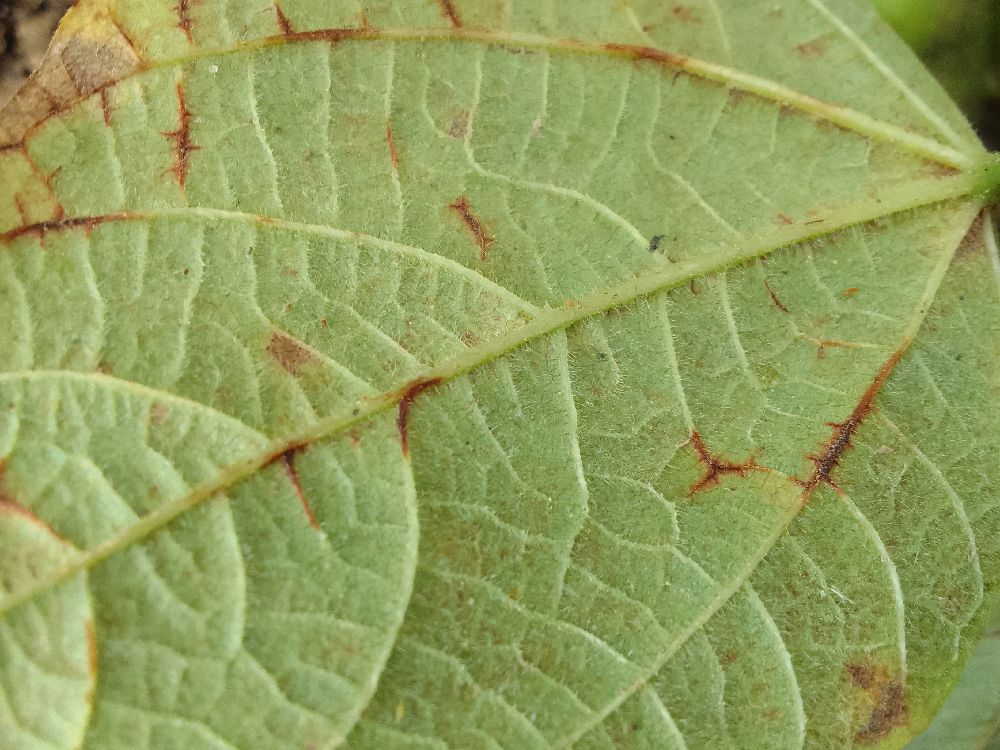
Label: anthracnose